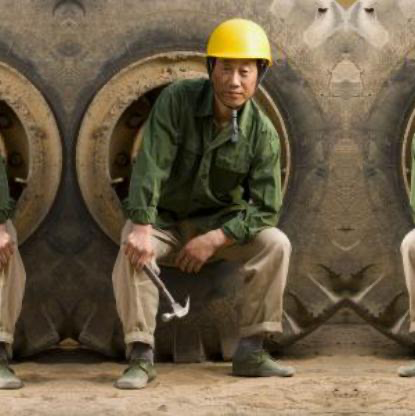
Objects in the image:
label: helmet